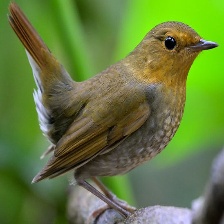
Species: JAPANESE ROBIN
Scientific name: ERITHACUS AKAHIGE
ImageNet parent category: robin